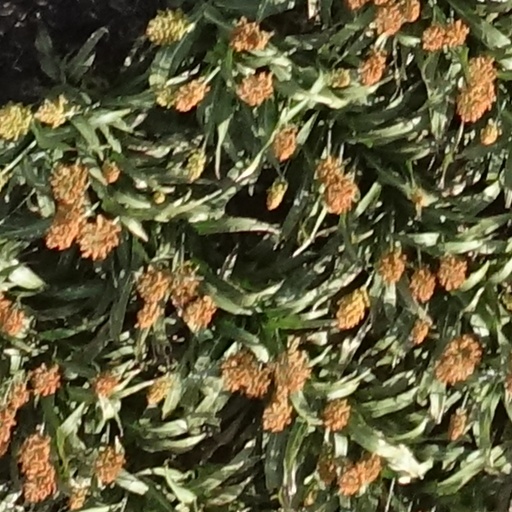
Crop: sorghum